Cyber Sled

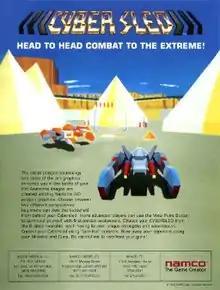
Arcade flyer

is a vehicular combat video game developed and published by Namco. It was originally released for arcades in 1993. The game's perspective is third-person by default, but can be switched to a first-person perspective as an alternative selection. The game was nominated for Most Innovative New Technology at the 1994 AMOA Awards. It later received a sequel in 1994, "Cyber Commando".